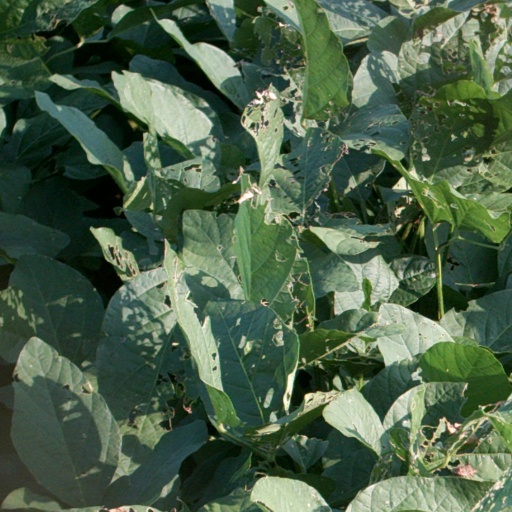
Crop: soybean